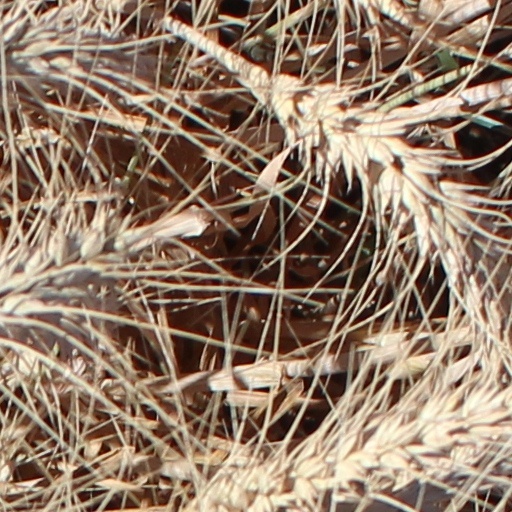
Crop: wheat